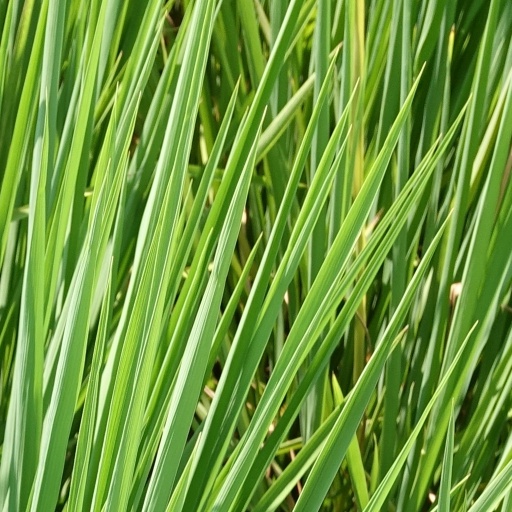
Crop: rice